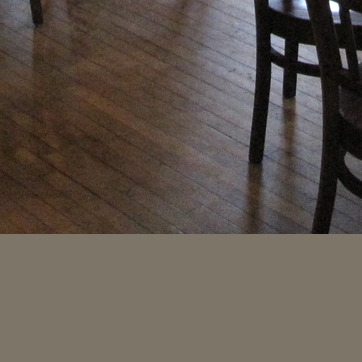
Material: wood